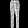
Label: Trouser